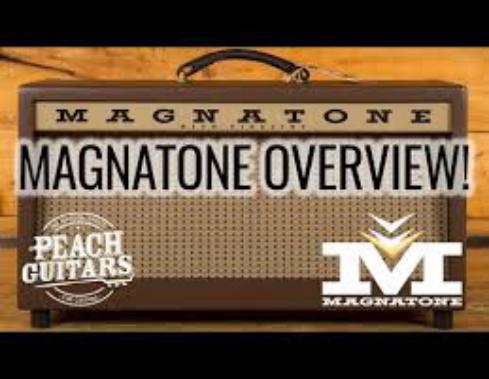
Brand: magnatone
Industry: Electronic